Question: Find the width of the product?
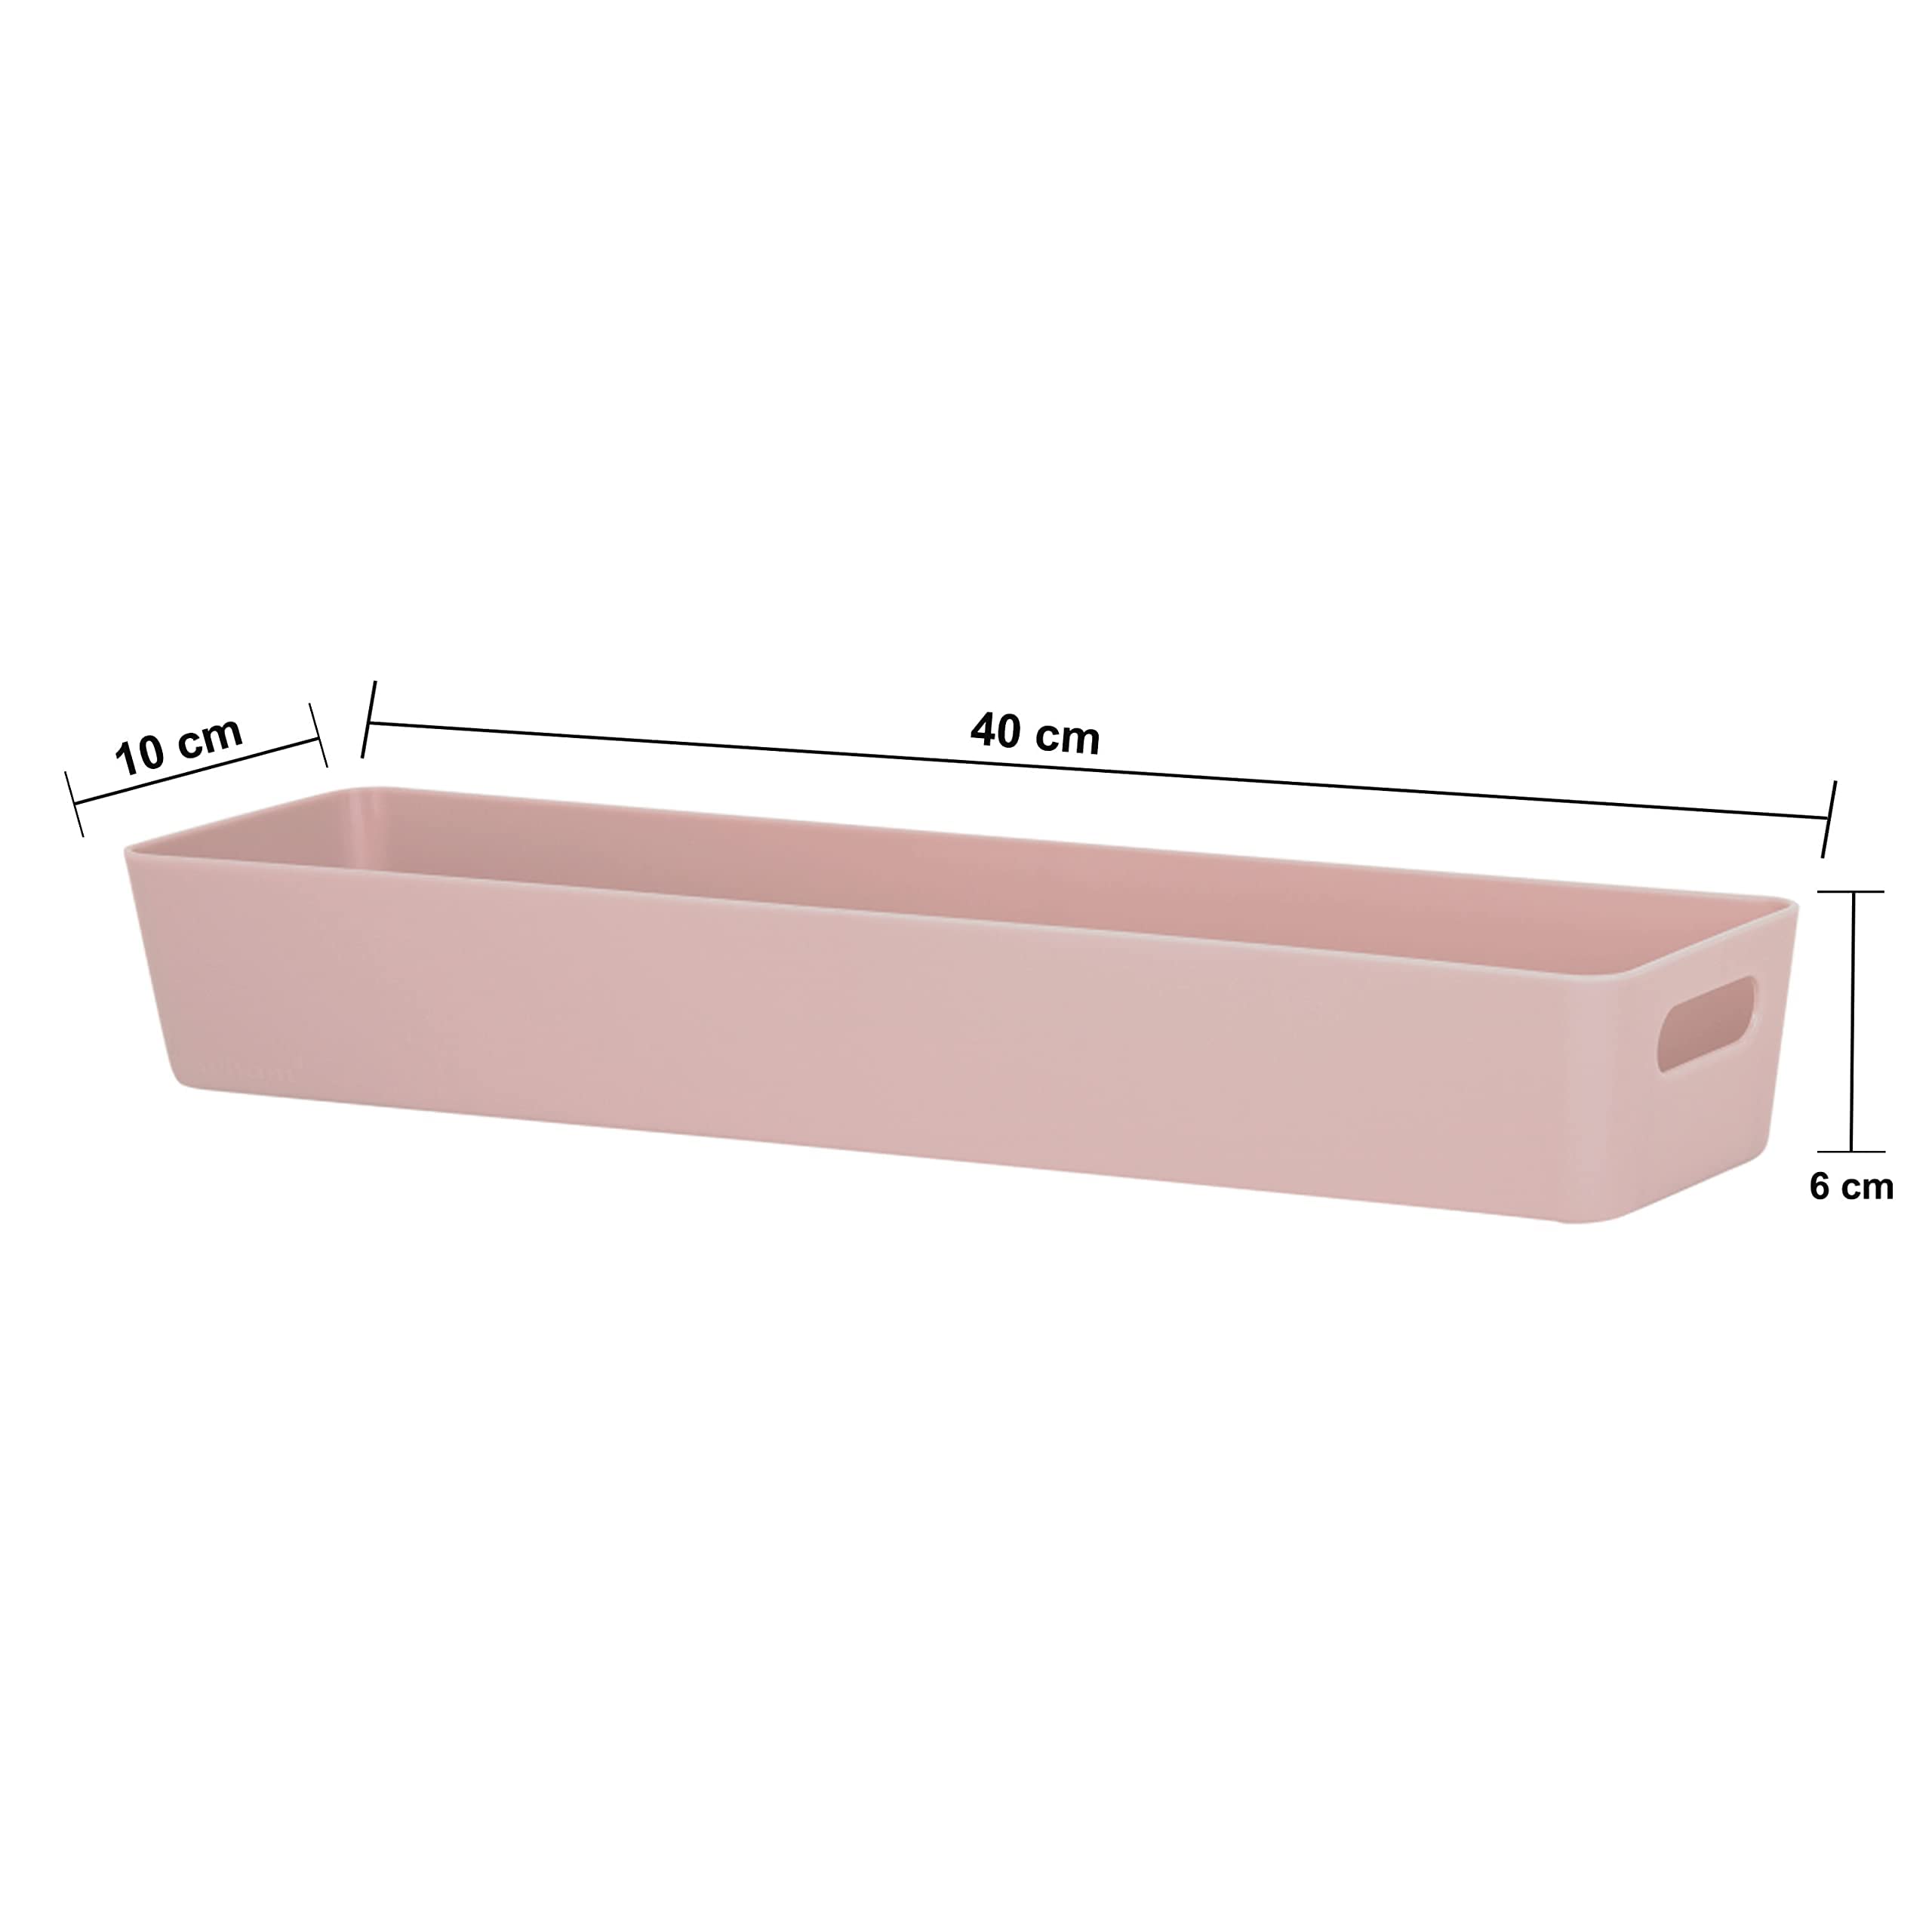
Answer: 10.0 centimetre